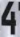
Number: 4